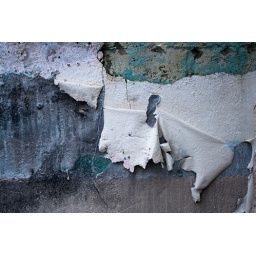
An old wall in a building that has caught fire. Selma CA